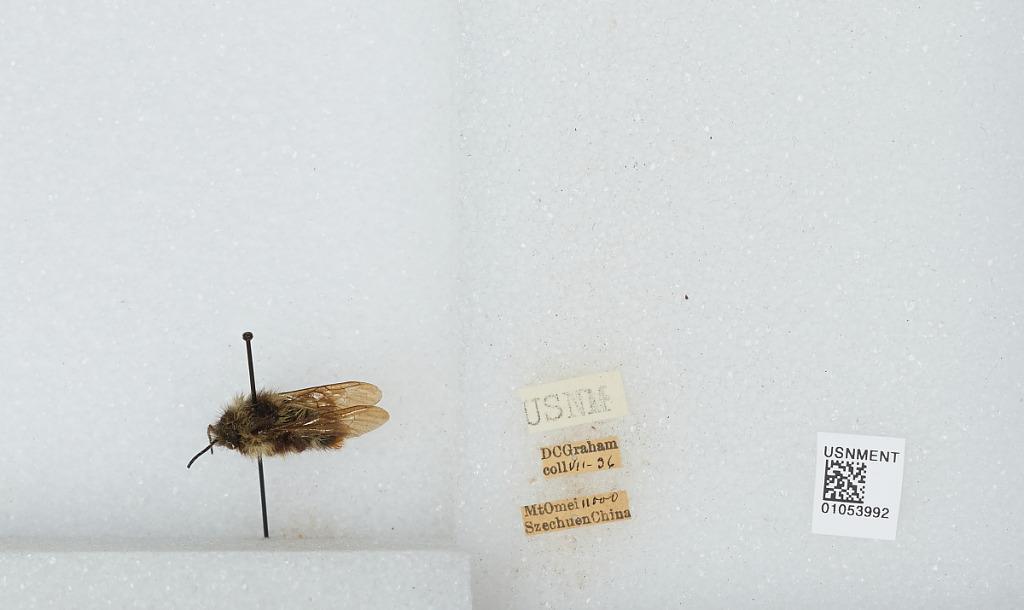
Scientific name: Bombus sp.
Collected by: D. Graham
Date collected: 1936-7-
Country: China
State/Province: Sichuan
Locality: Mt Emei